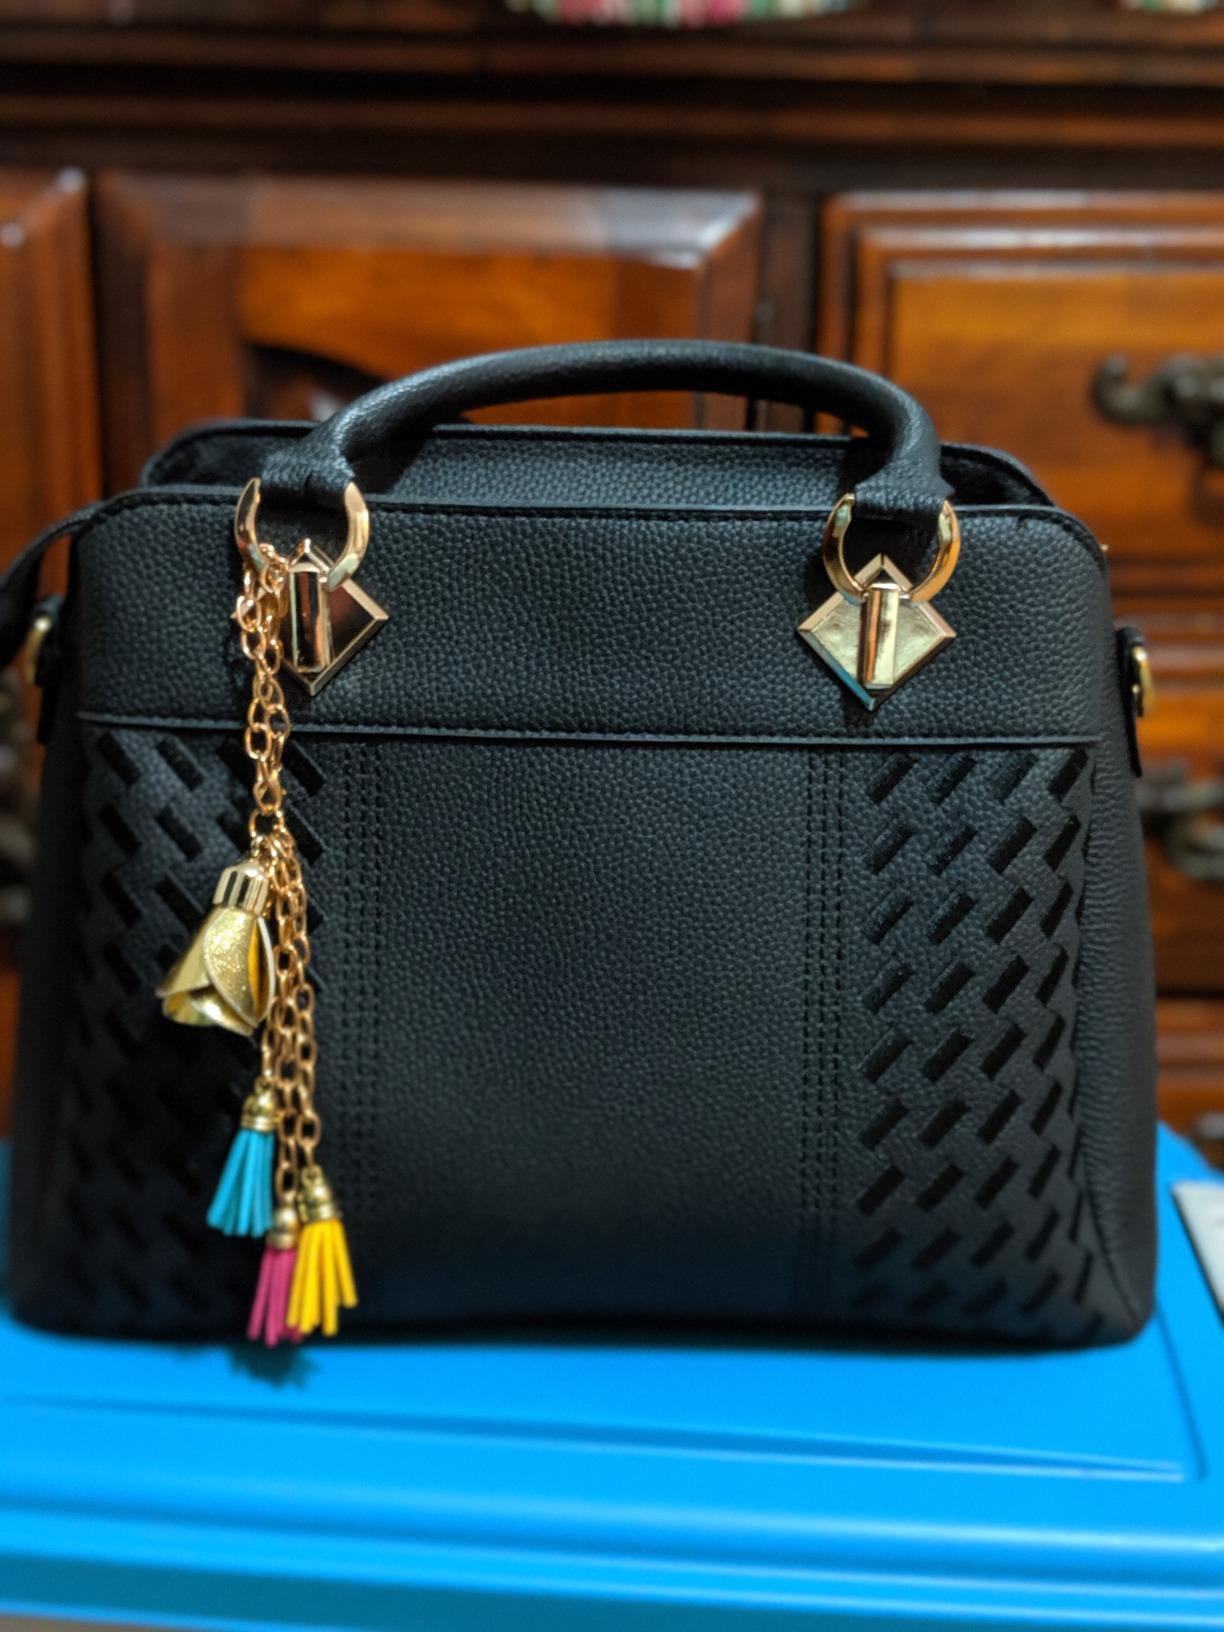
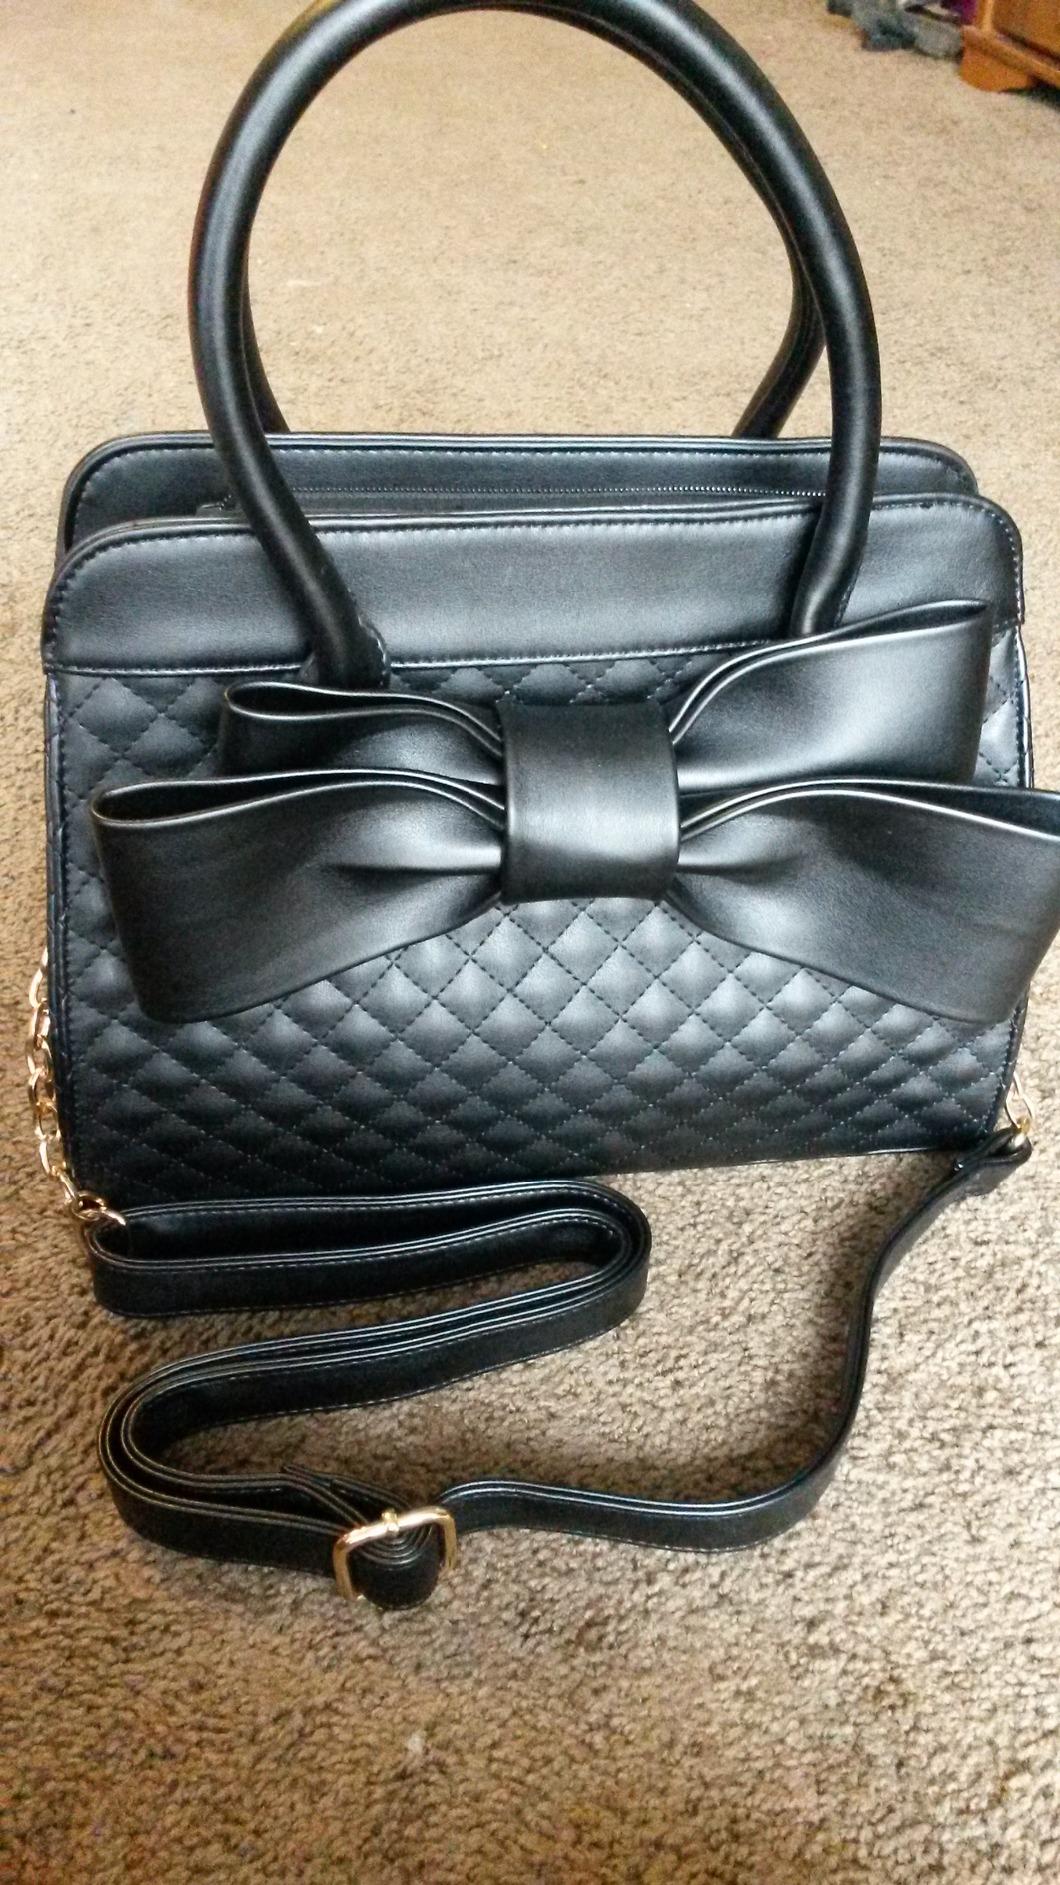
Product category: accessories_handbag
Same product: no